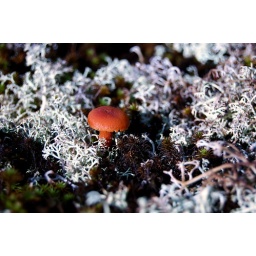
A mushroom in white lichen field